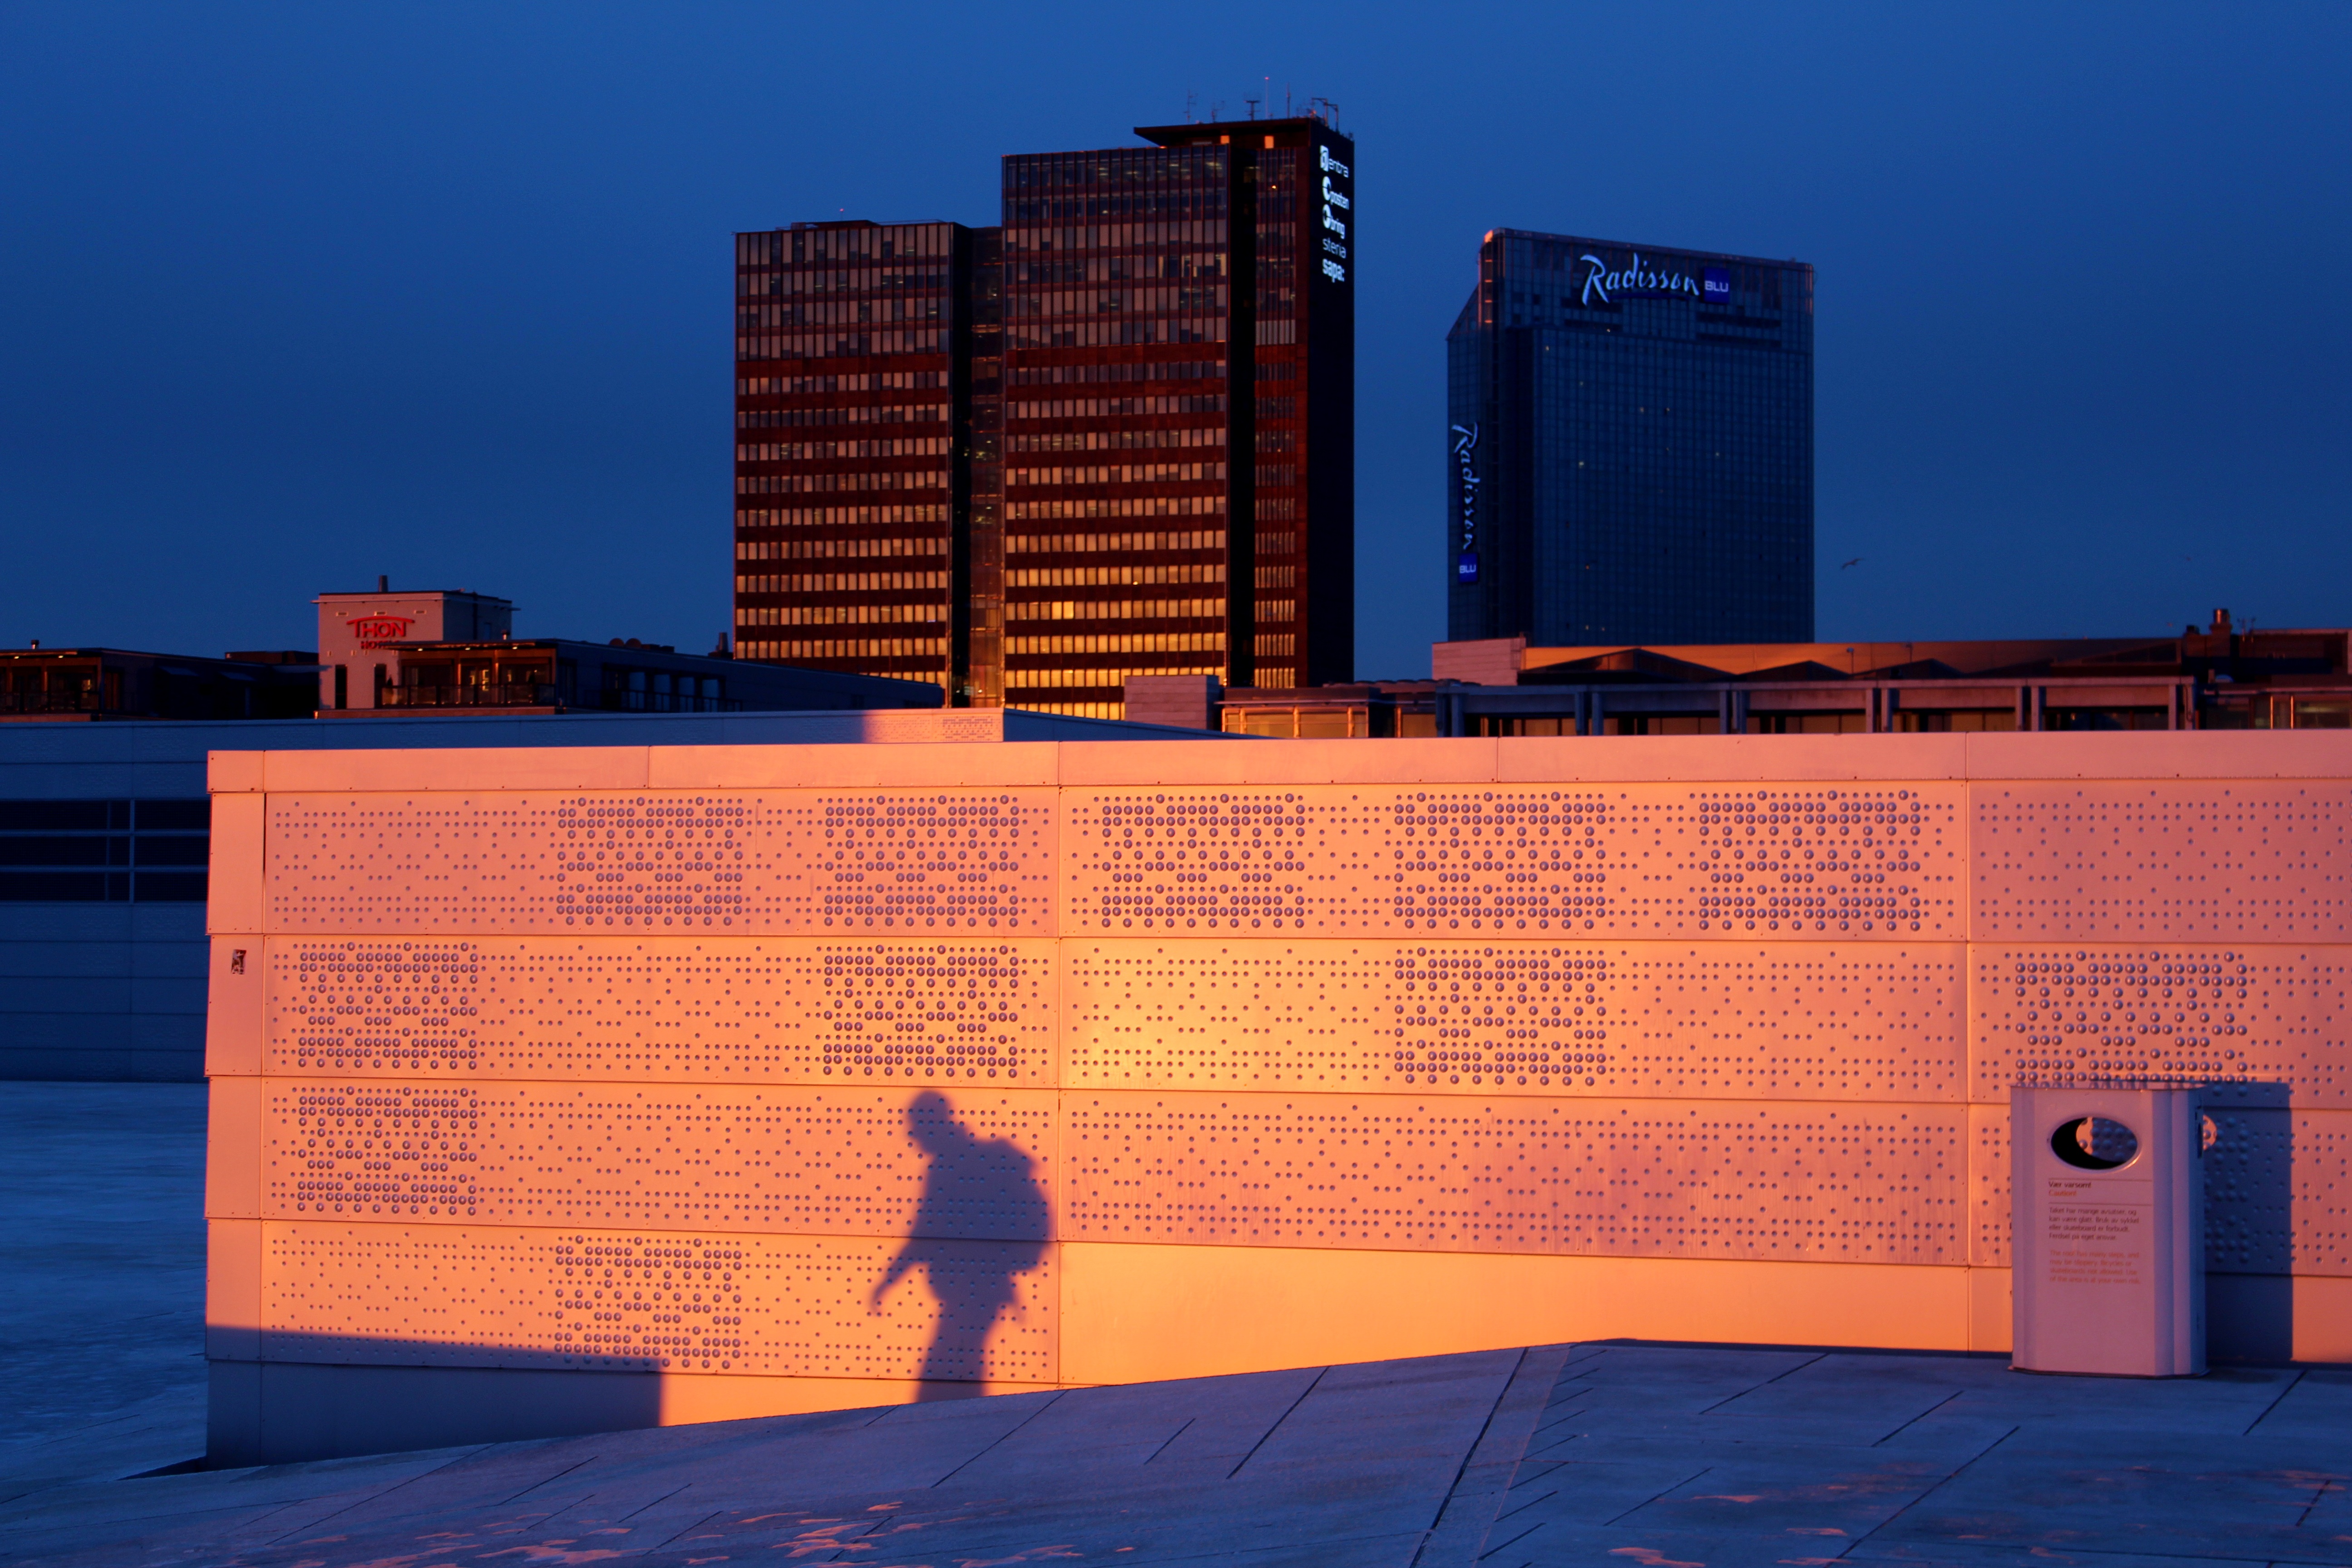
architecture, sky, sunset, skyline, building, city, skyscraper, wall, downtown, travel, dusk, evening, reflection, color, opera, opera house, landmark, facade, blue, lighting, places of interest, shape, norway, scandinavia, oslo, visitoslo, urban area, alexandra gutthenbach lindau